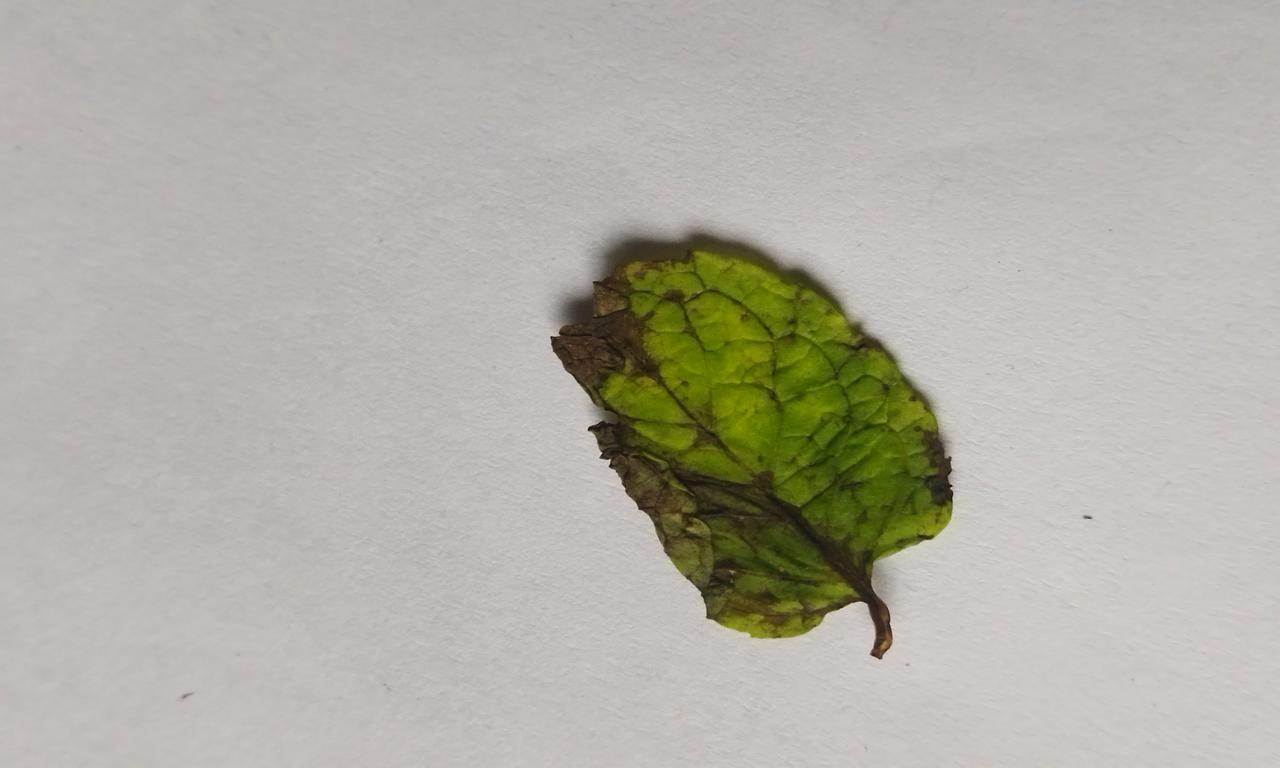
Label: Spoiled